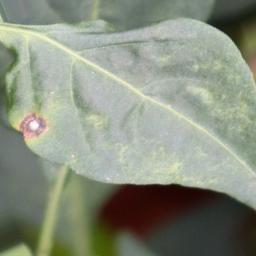
Label: cercospora